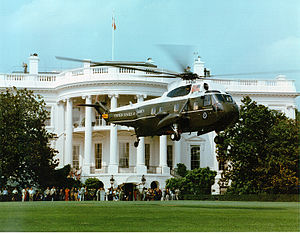
Sikorsky S-61
Marine One.
S-61 er en modelbetegnelse for en række helikoptere produceret af den amerikanske virksomhed Sikorsky Aircraft Corporation.